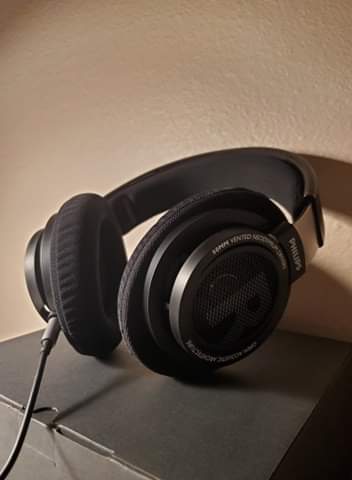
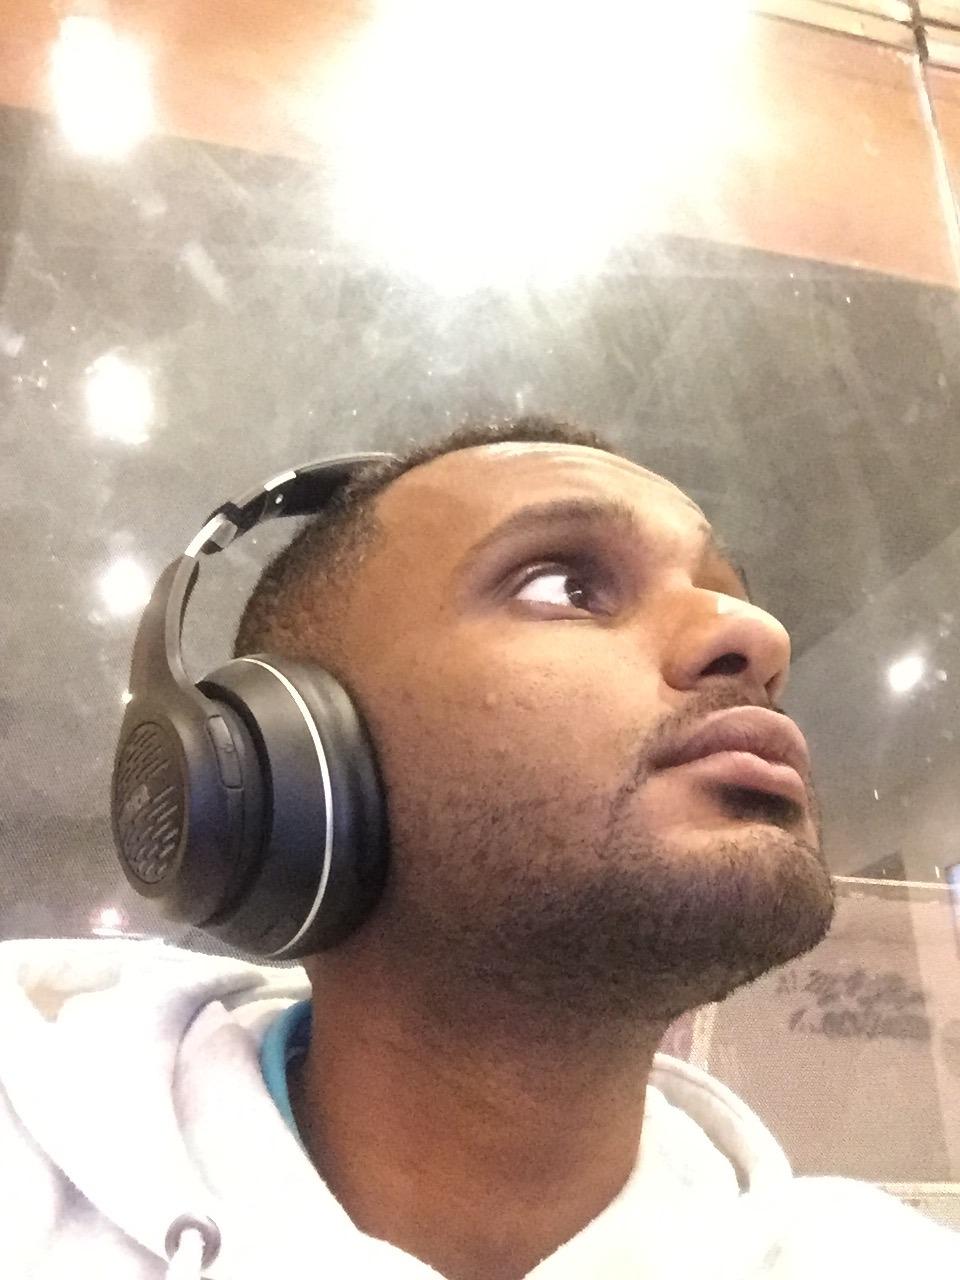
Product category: headphones
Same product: no